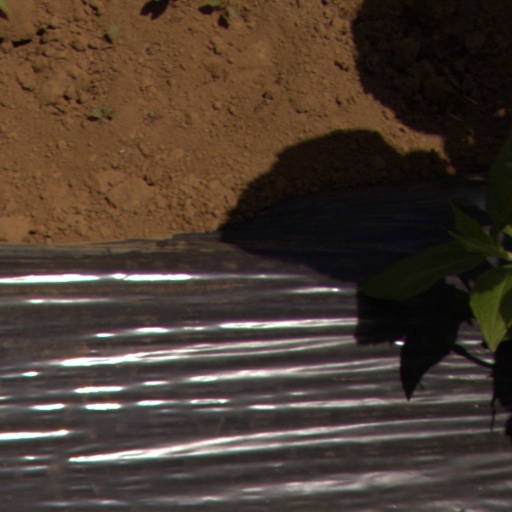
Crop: Jerusalem artichoke